Karaikudi S. Subramanian

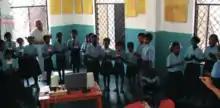
Subramanian teaching music to the Chennai Corporation School Children who were affected by the Tsunami disaster in 2004.

Music as therapy at Brhaddhvani is a natural evolution and has been practiced since the 90s.